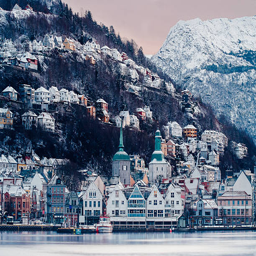
view of the harbor in winter